Horseshoe Barn and Annex

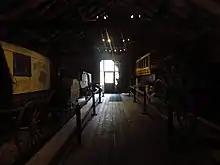
Horsedrawn vehicles in the building

Carriages and coaches began to be widely used in Britain during the 17th century. However, real progress in carriage building was not made until the late 18th century, when Royal Mail coach service began. For the first time, many carriages were designed for comfort and speed and were made alike, using interchangeable parts. Soon carriage driving became the fashionable way to travel, although for many years the cost of vehicles restricted their use primarily to the nobility and upper classes.